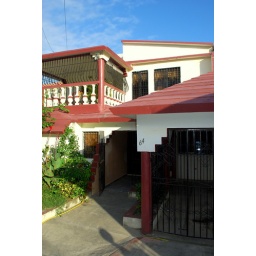
Day Sixty Four. April 8 2010. My house in the DR, its the bottom floor only.